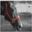
Label: horse